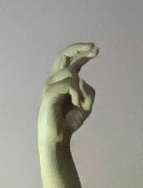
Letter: zay